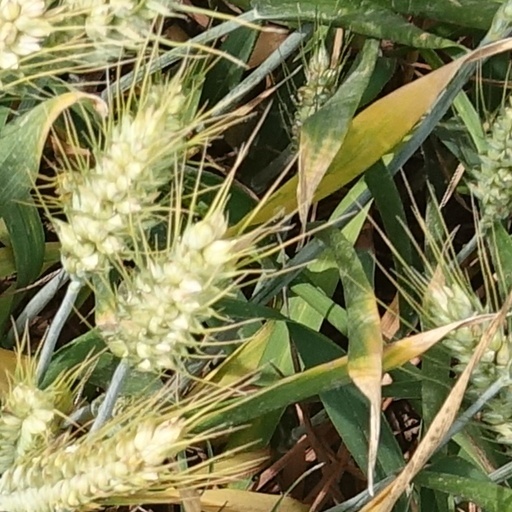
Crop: wheat